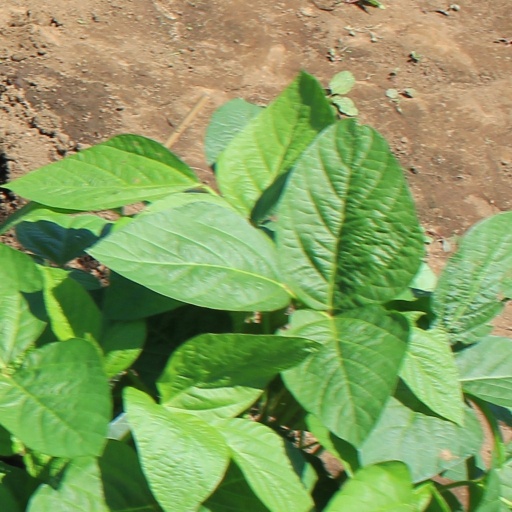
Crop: soybean